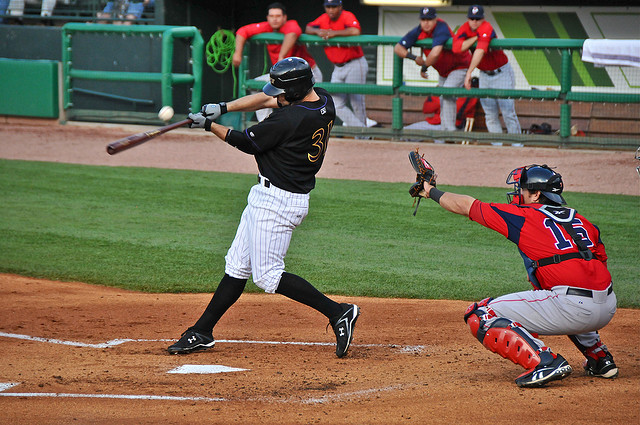
cầu thủ đánh bóng đang xoay người để đánh bóng